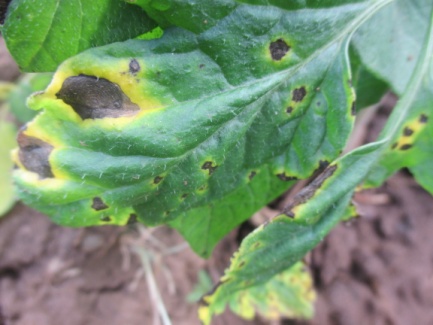
Plant: Tomato
Disease: tomato early blight